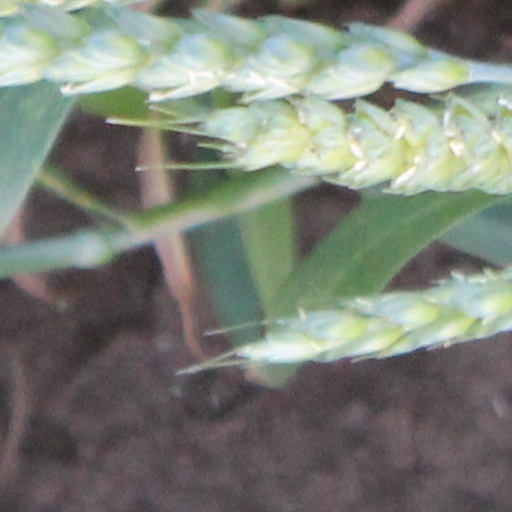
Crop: wheat